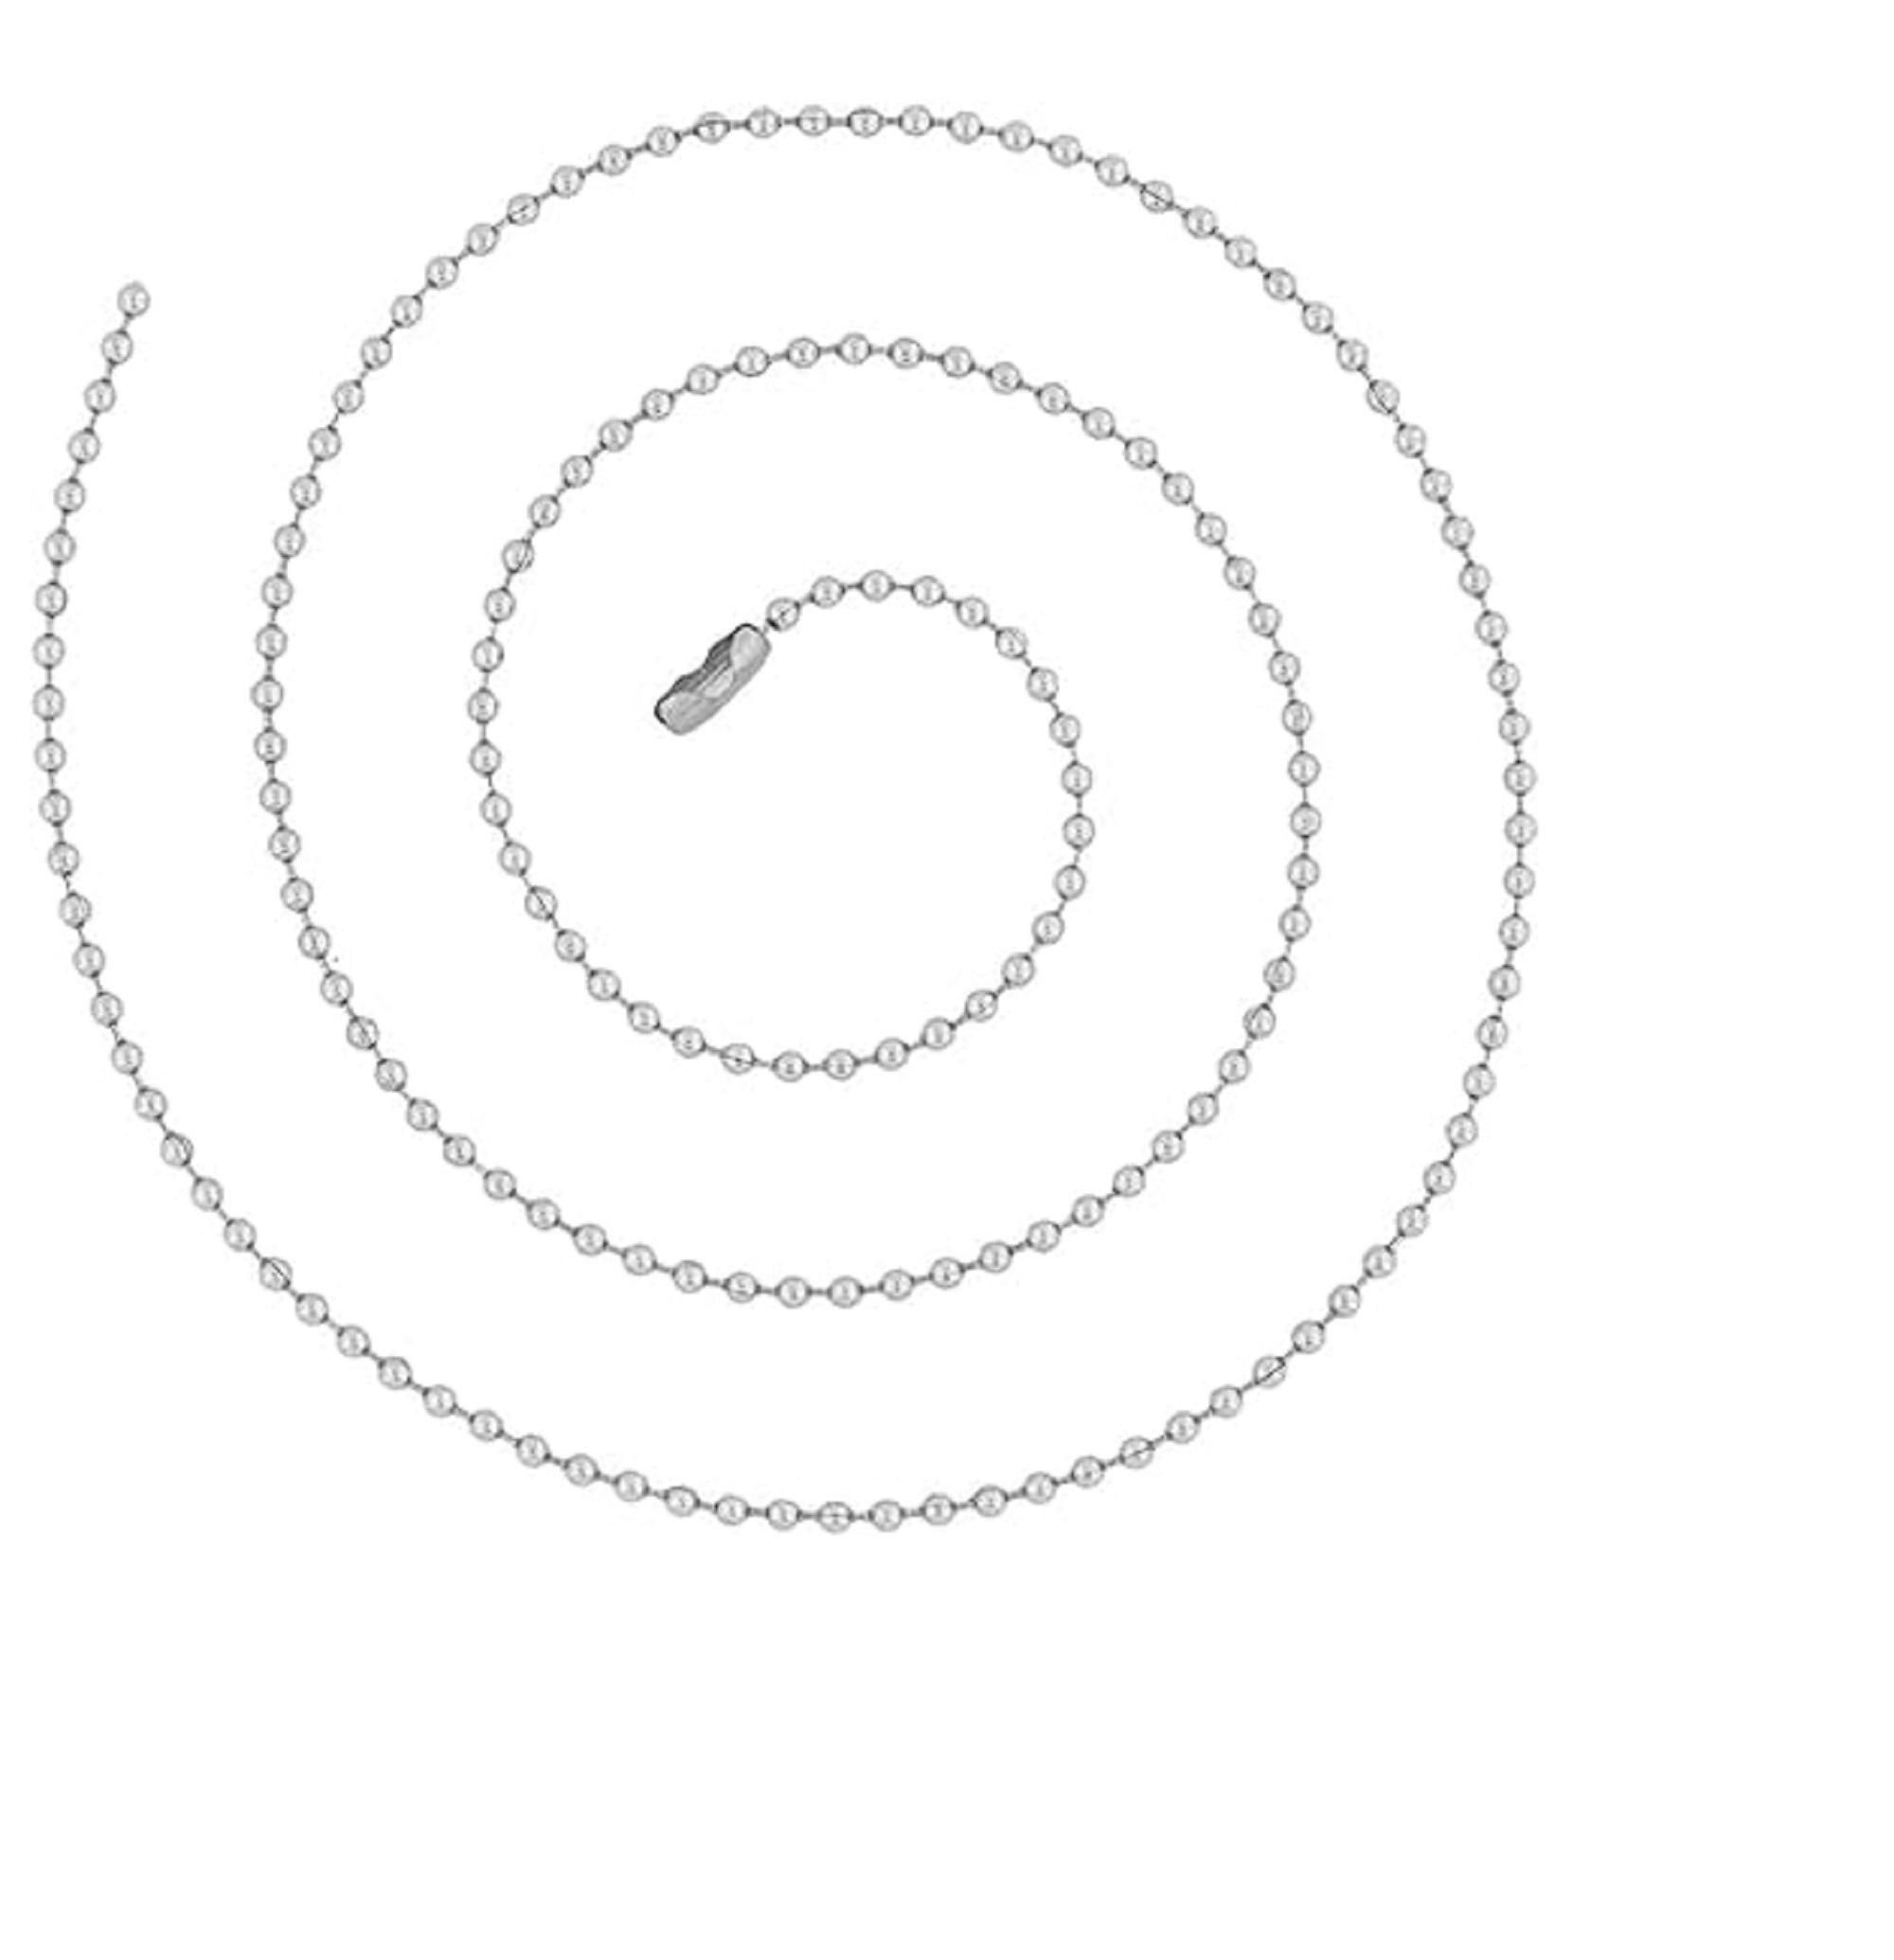
Gift Nest Oxidised Silver Trishul Damru Locket for Men and Women
Type: Necklaces & Pendants
Brand: GIFT NEST
Price: Rs. 259
 GIFT NEST is a well known brand across fashion jewellery sector. GIFT NESThas huge collection of statement chain neckpiece, traditional necklace set and other jewellery accessories which includes neck choker, fashion party wear necklace for girls. GIFT NESTis pioneer of imitation jewellery and designer pearl necklace set for women
Features: Plating - Gold Plated,Base Metal - Brass,Type - Pendant,Sizes - Free Size